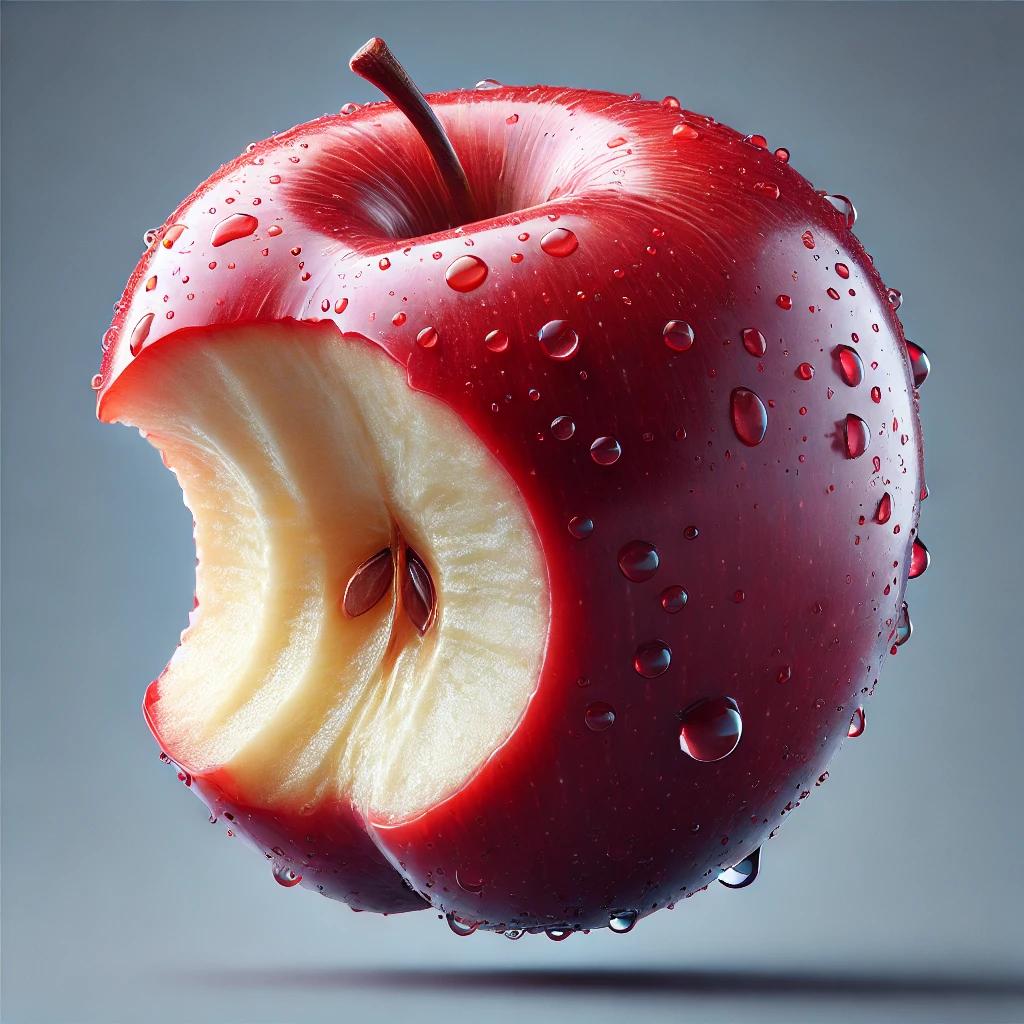
Etiqueta: orgánico